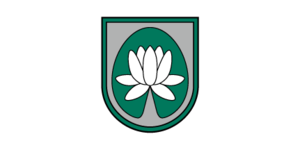
Ādaži est un novads de Lettonie, situé dans la région de Vidzeme. En 2009, sa population est de 9 342 habitants.